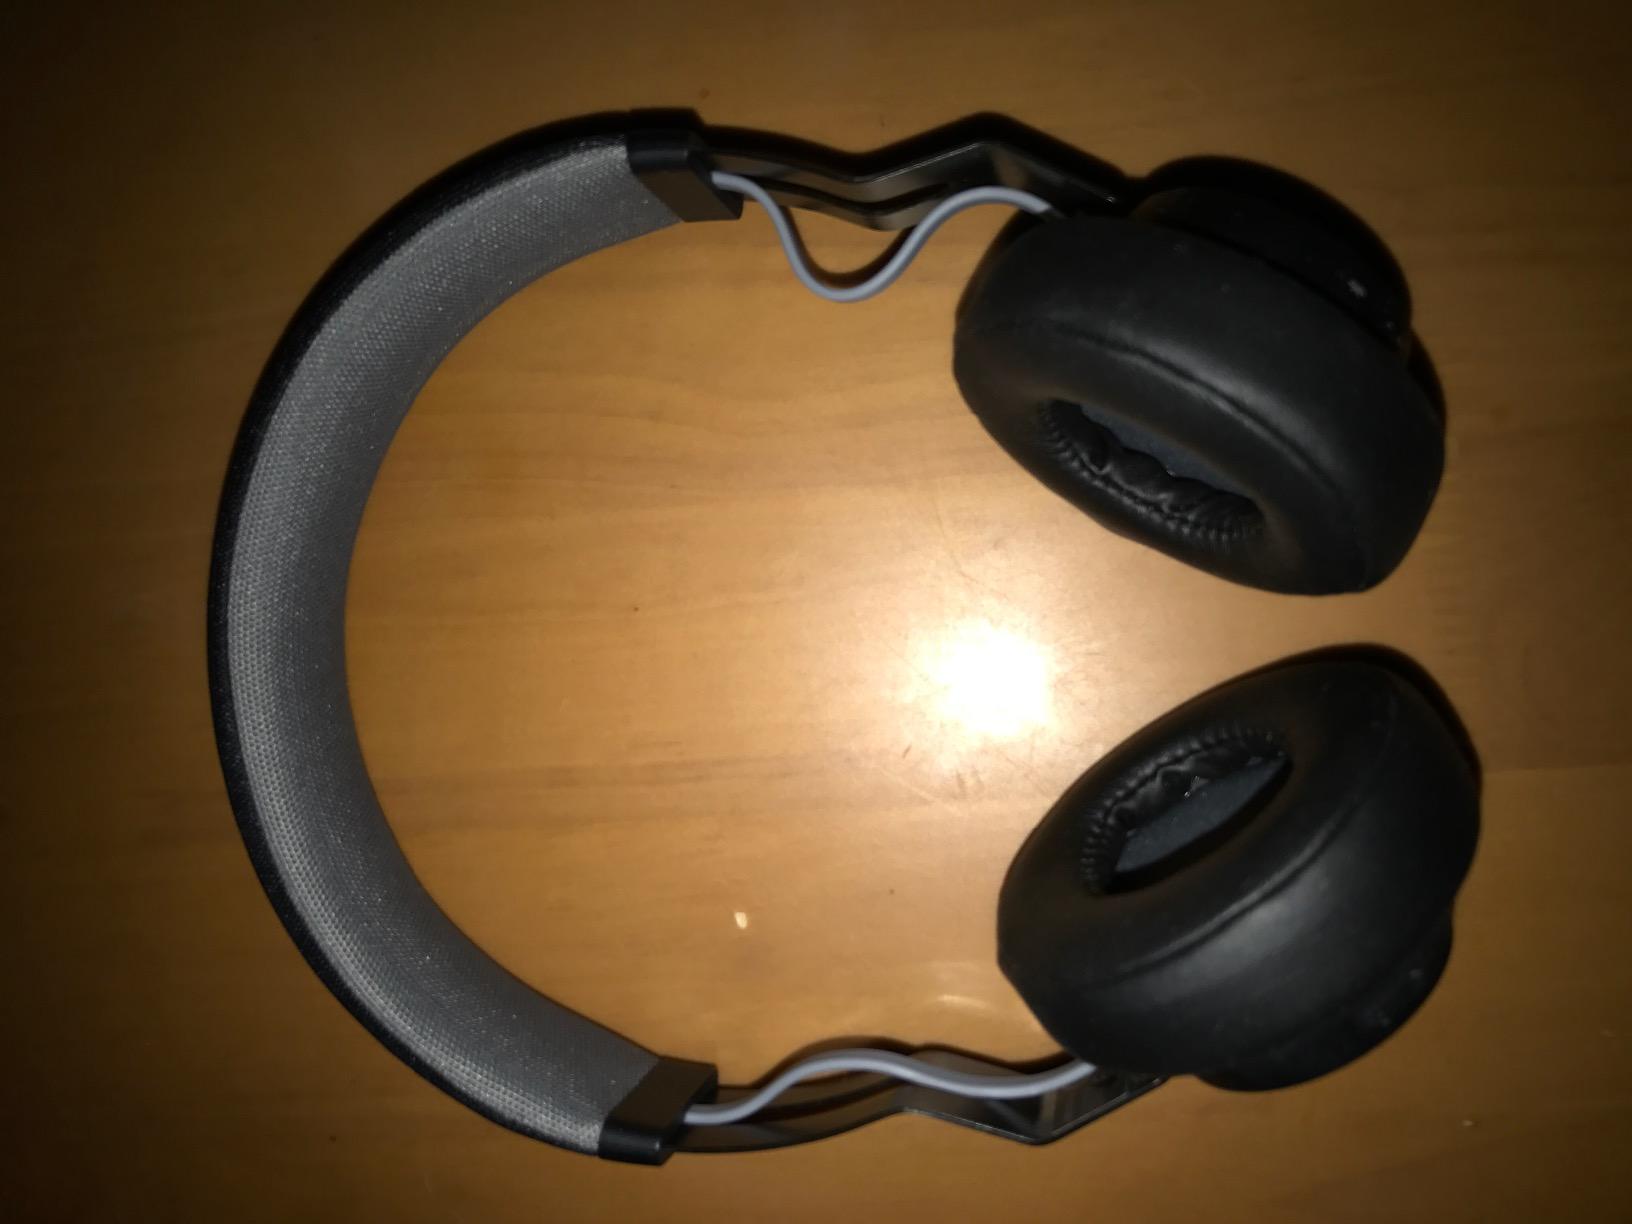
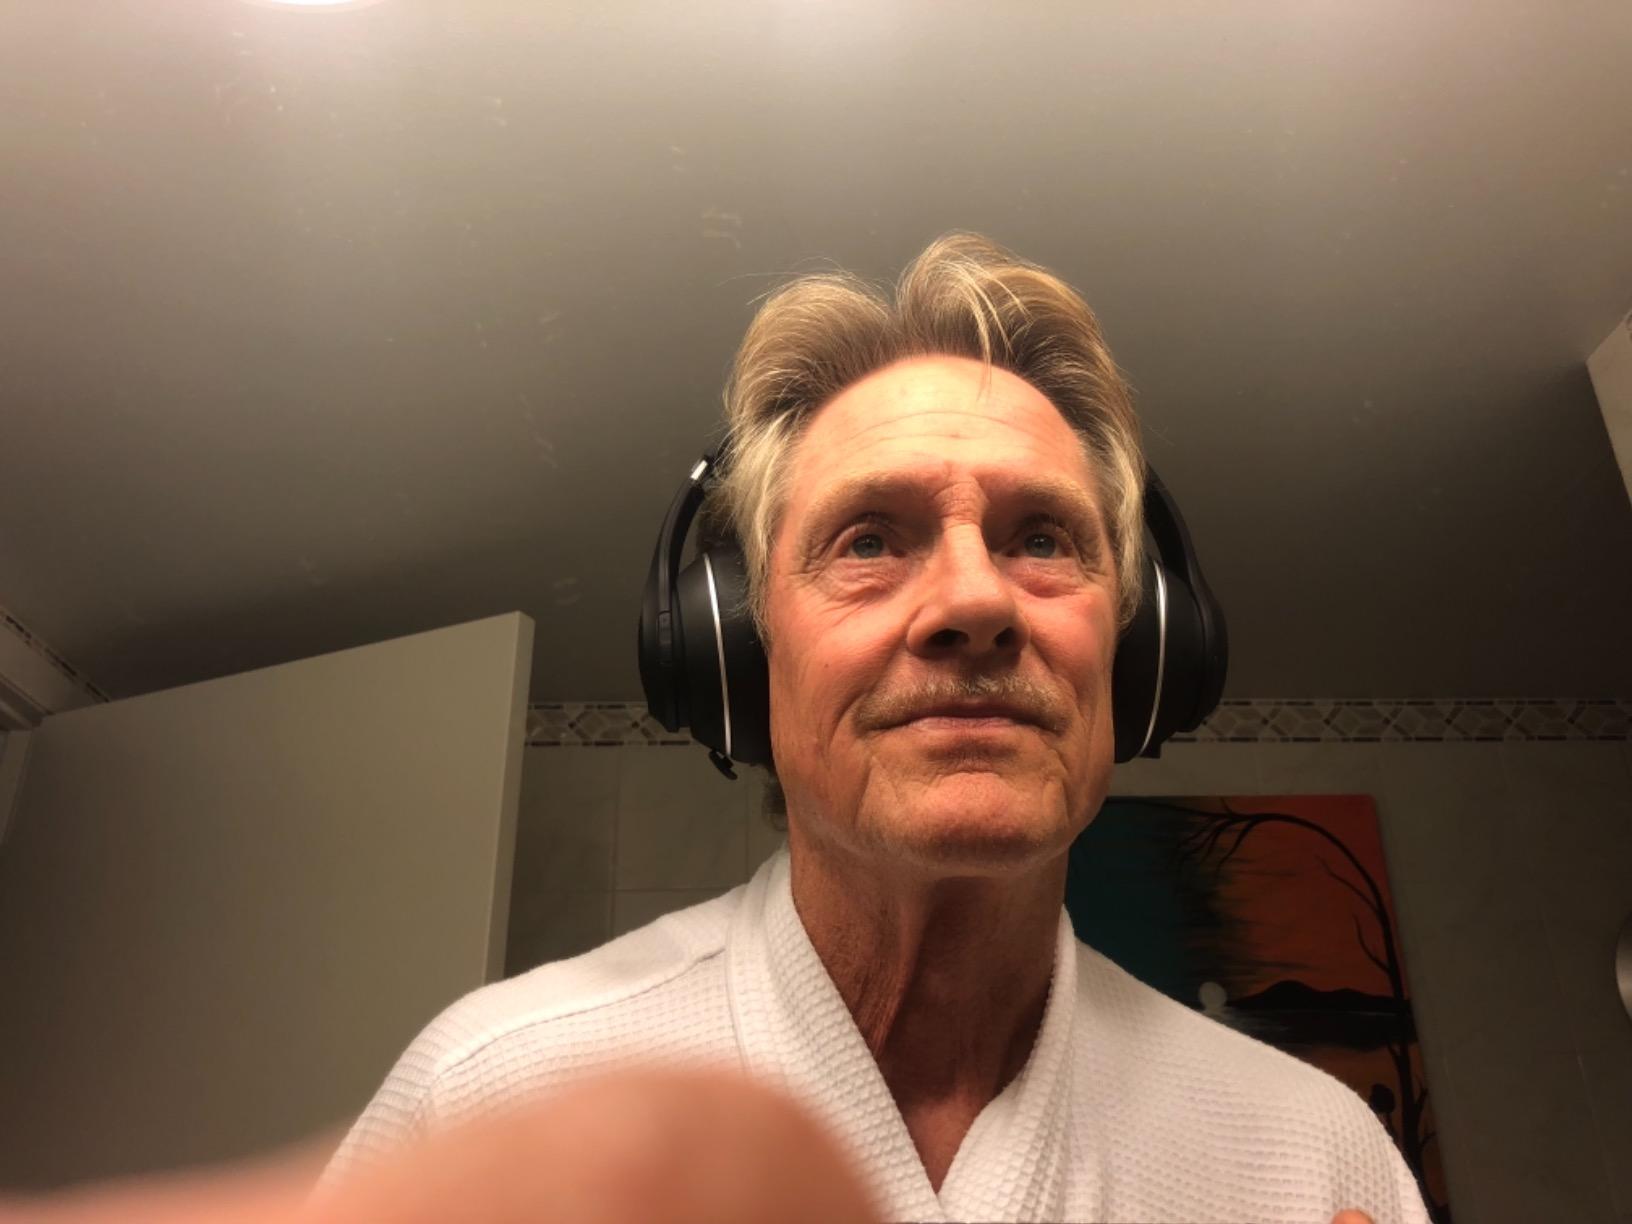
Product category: headphones
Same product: no